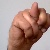
The image shows a hand gesture representing the letter 'N' in Indian Sign Language.